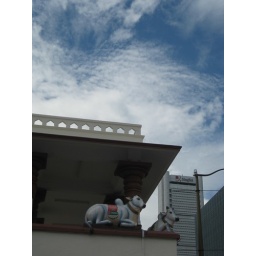
cows in tha sky